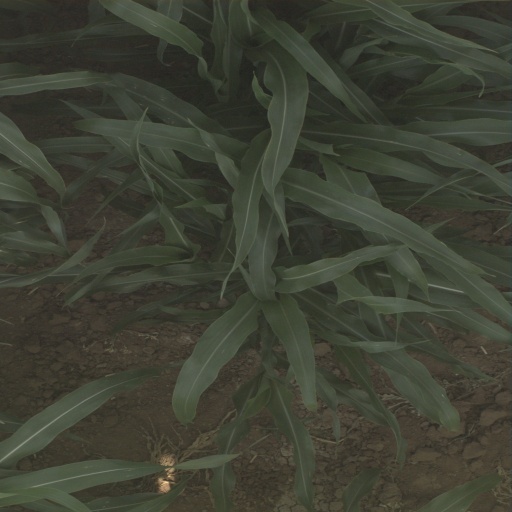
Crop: sorghum